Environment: real
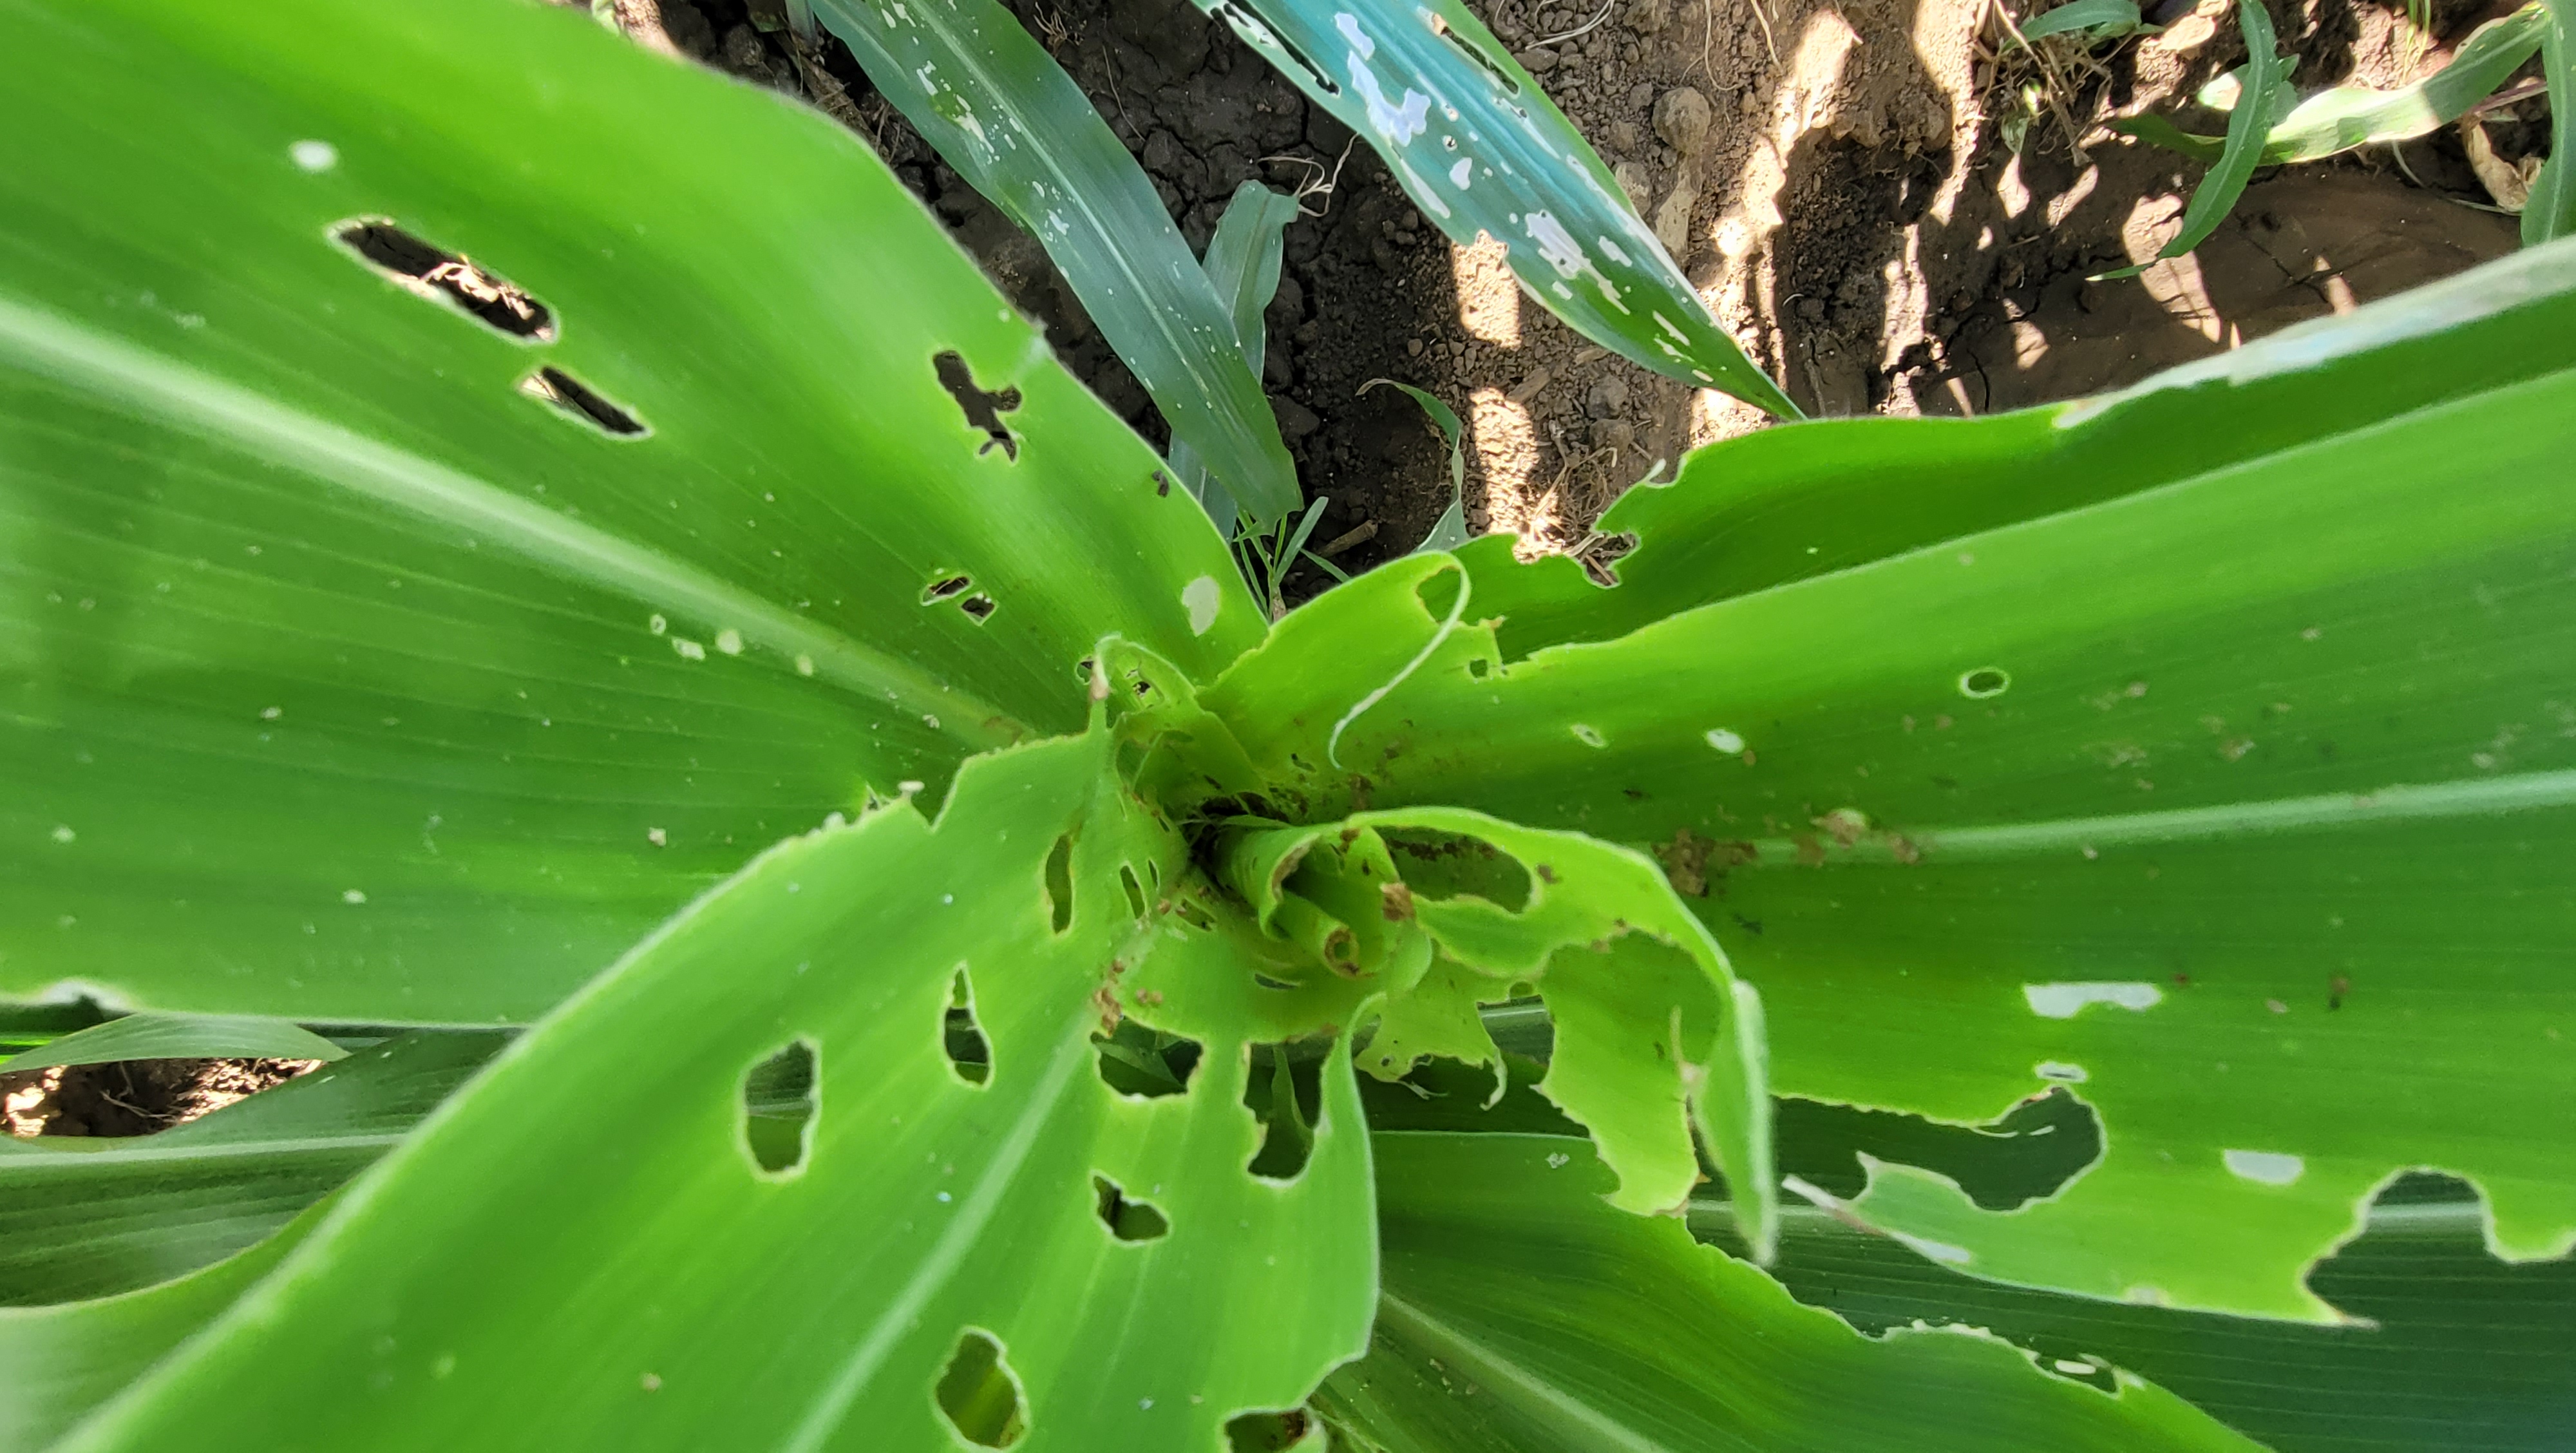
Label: fall_armyworm